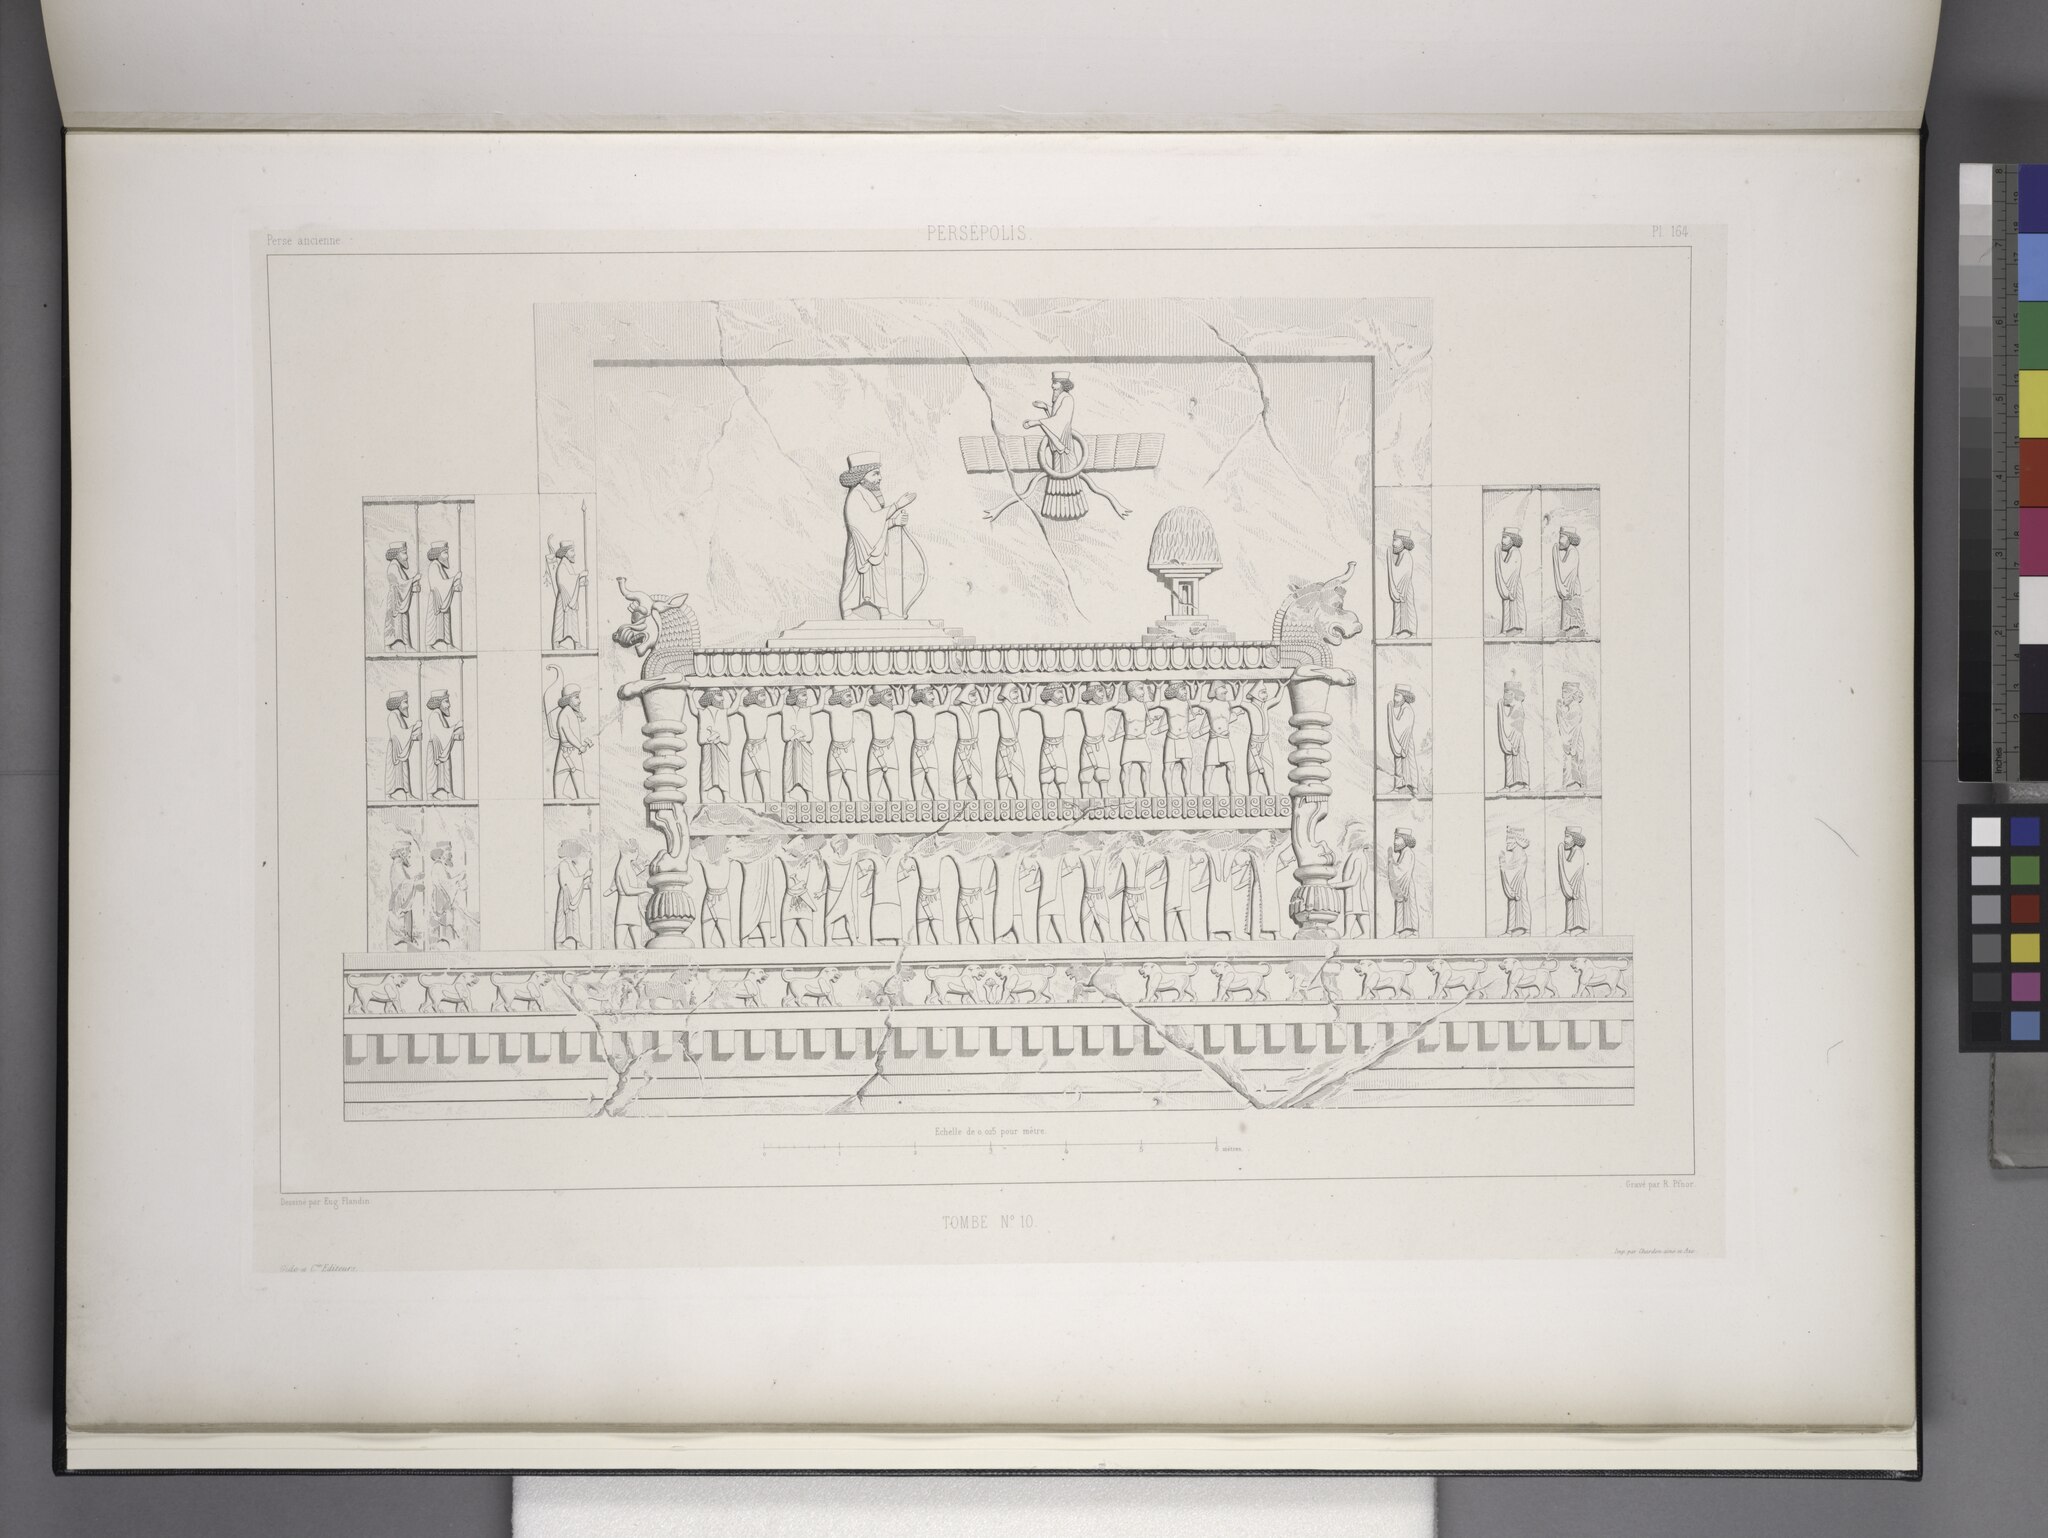
Title: Persépolis. Tombe no. 10. (Bas-relief de la façade.) (NYPL b12482496-1542876)
Description: Persépolis. Tombe no. 10. (Bas-relief de la façade.)
Date: 1851
Categories: Tomb of Artaxerxes II, Images uploaded by Fæ, PD-old-100-expired, PD-scan (PD-old-auto-expired), Images from the New York Public Library, CC-PD-Mark, Media needing category review as of 27 October 2016, Persepolis in the 19th century, Voyage en Perse, PD-old missing SDC copyright status, Illustrations of Persepolis